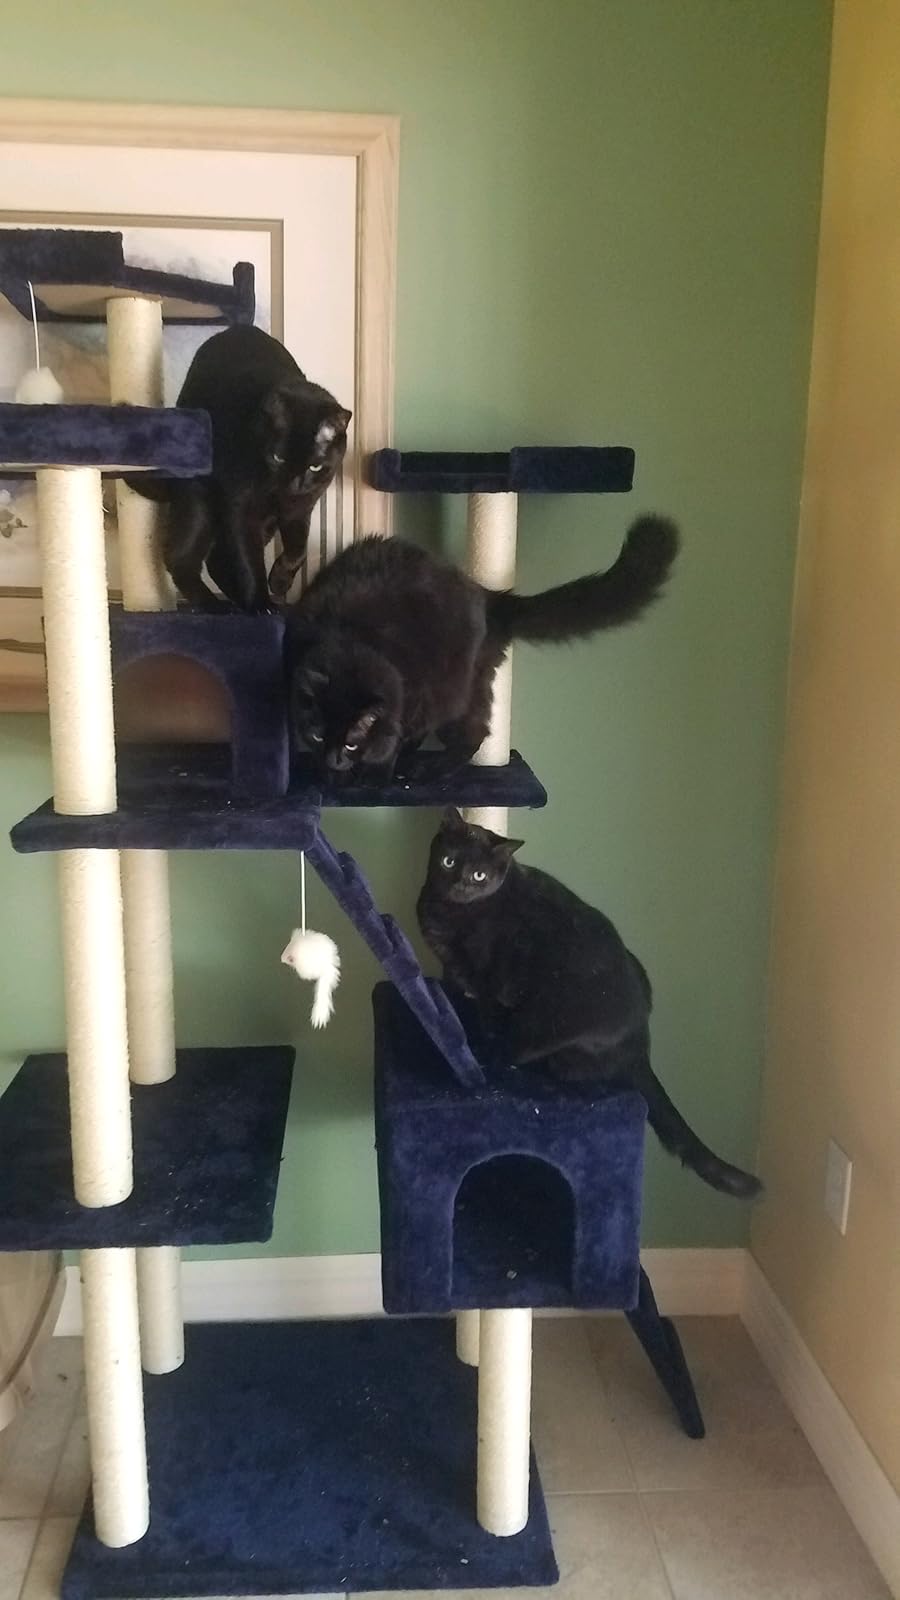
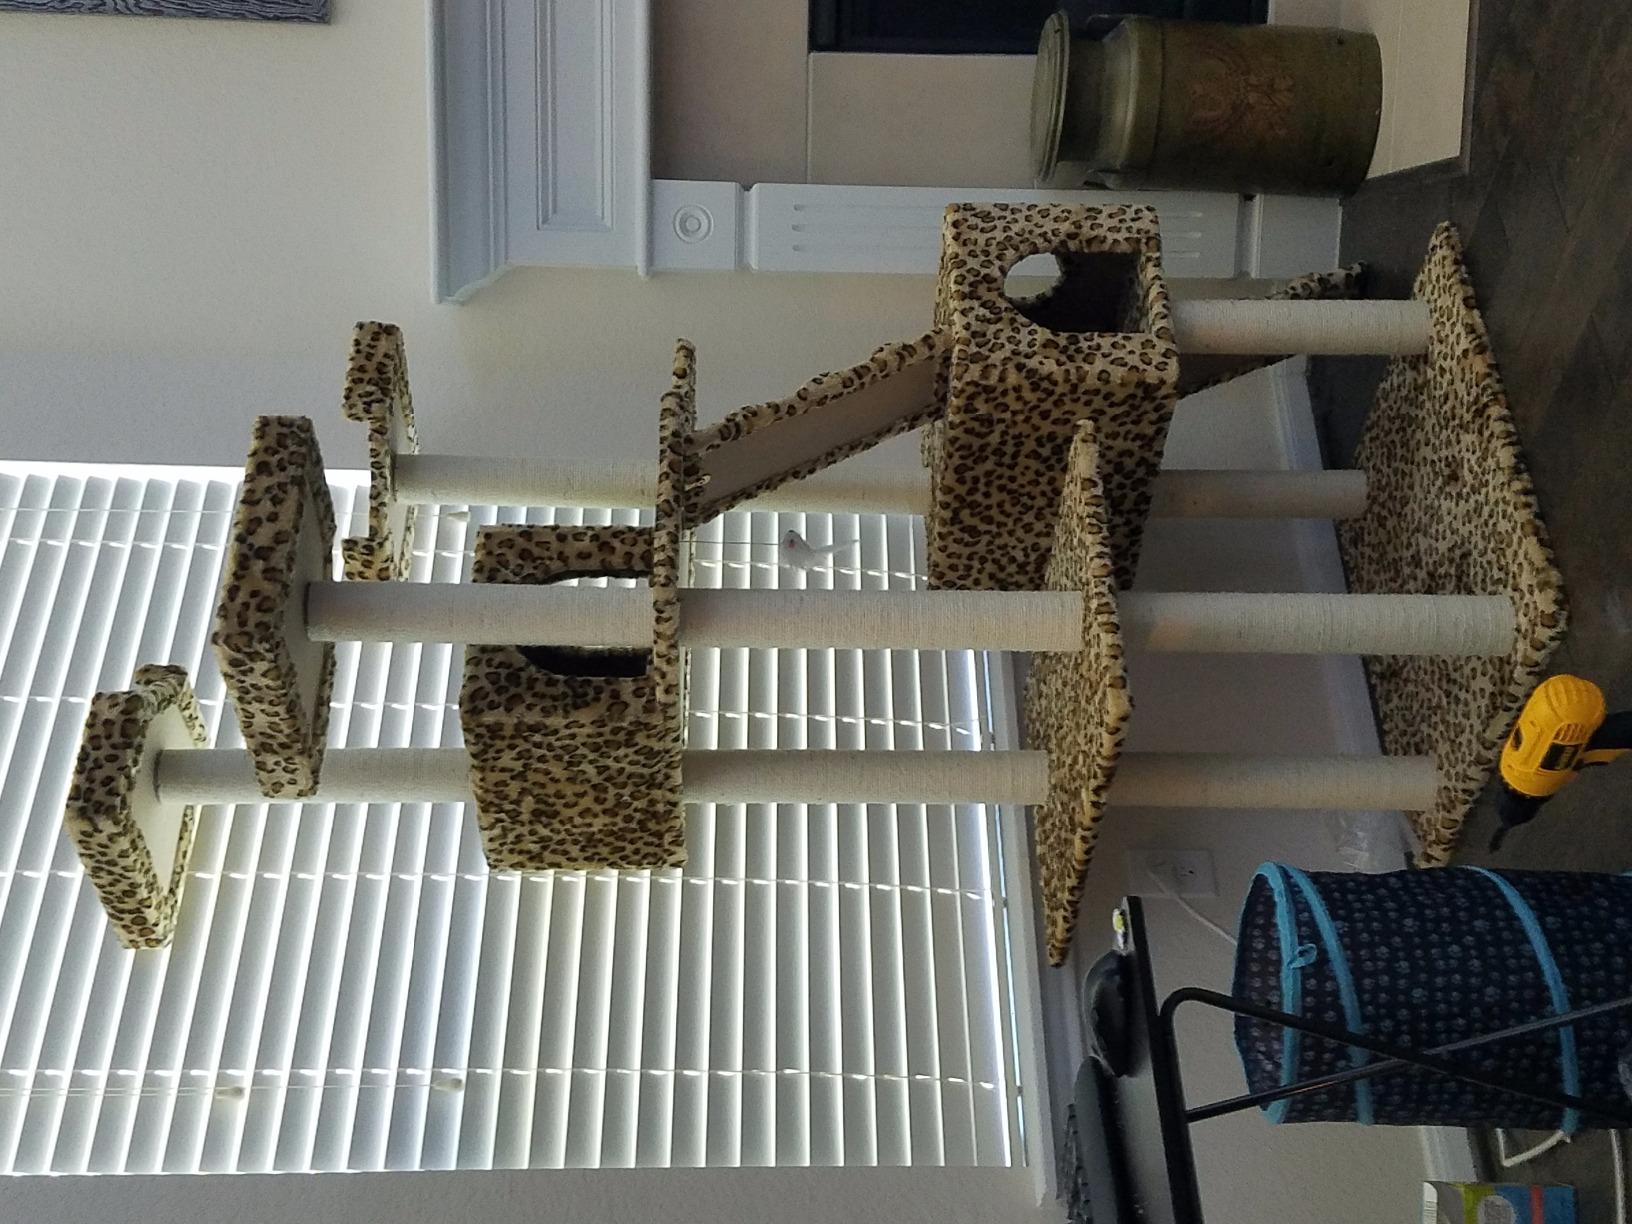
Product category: items_cat tree
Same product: no